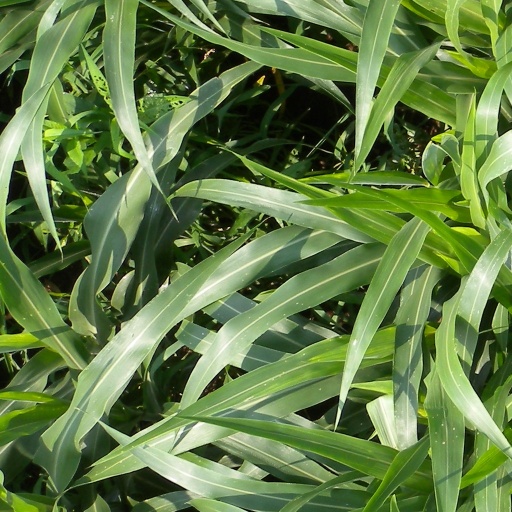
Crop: sorghum